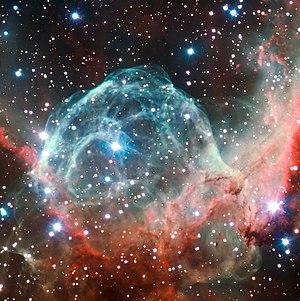
La nébuleuse du Casque de Thor, NGC 2359, est une nébuleuse en émission située dans la constellation du Grand Chien à environ 15 000 années-lumière du système solaire. Elle a été découverte par l'astronome germano-britannique William Herschel en 1785.